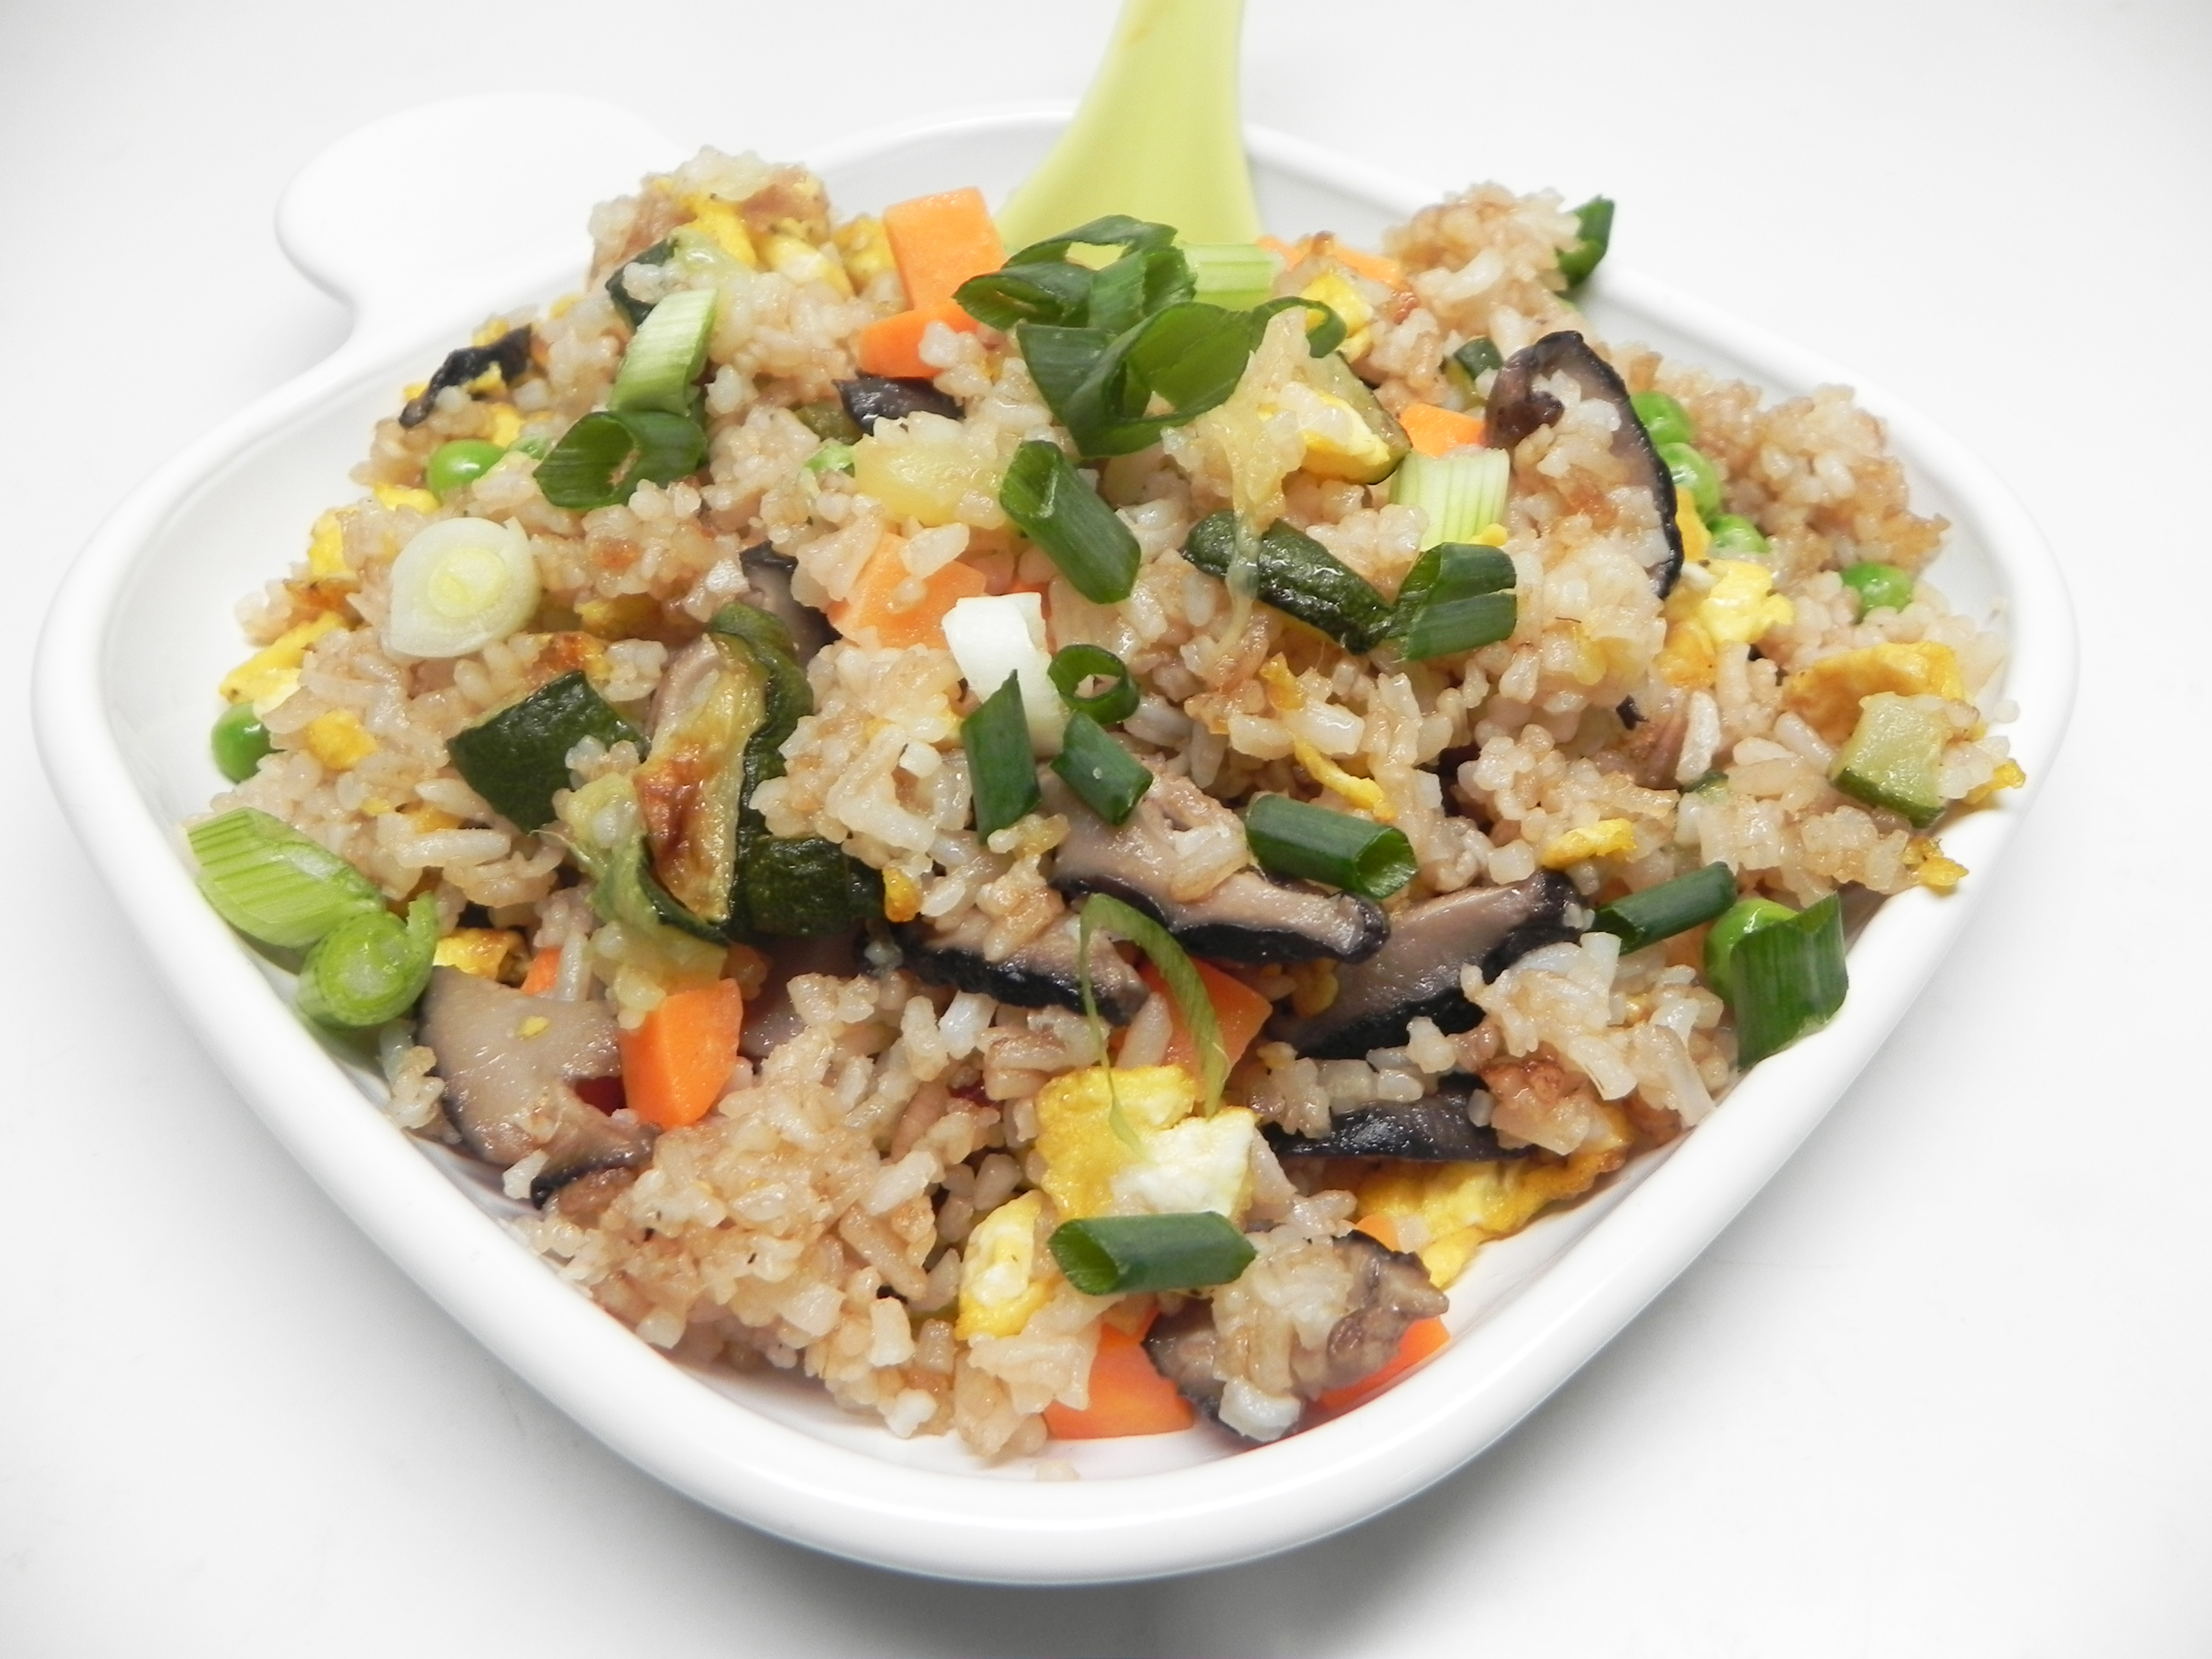
Dish: fried_rice